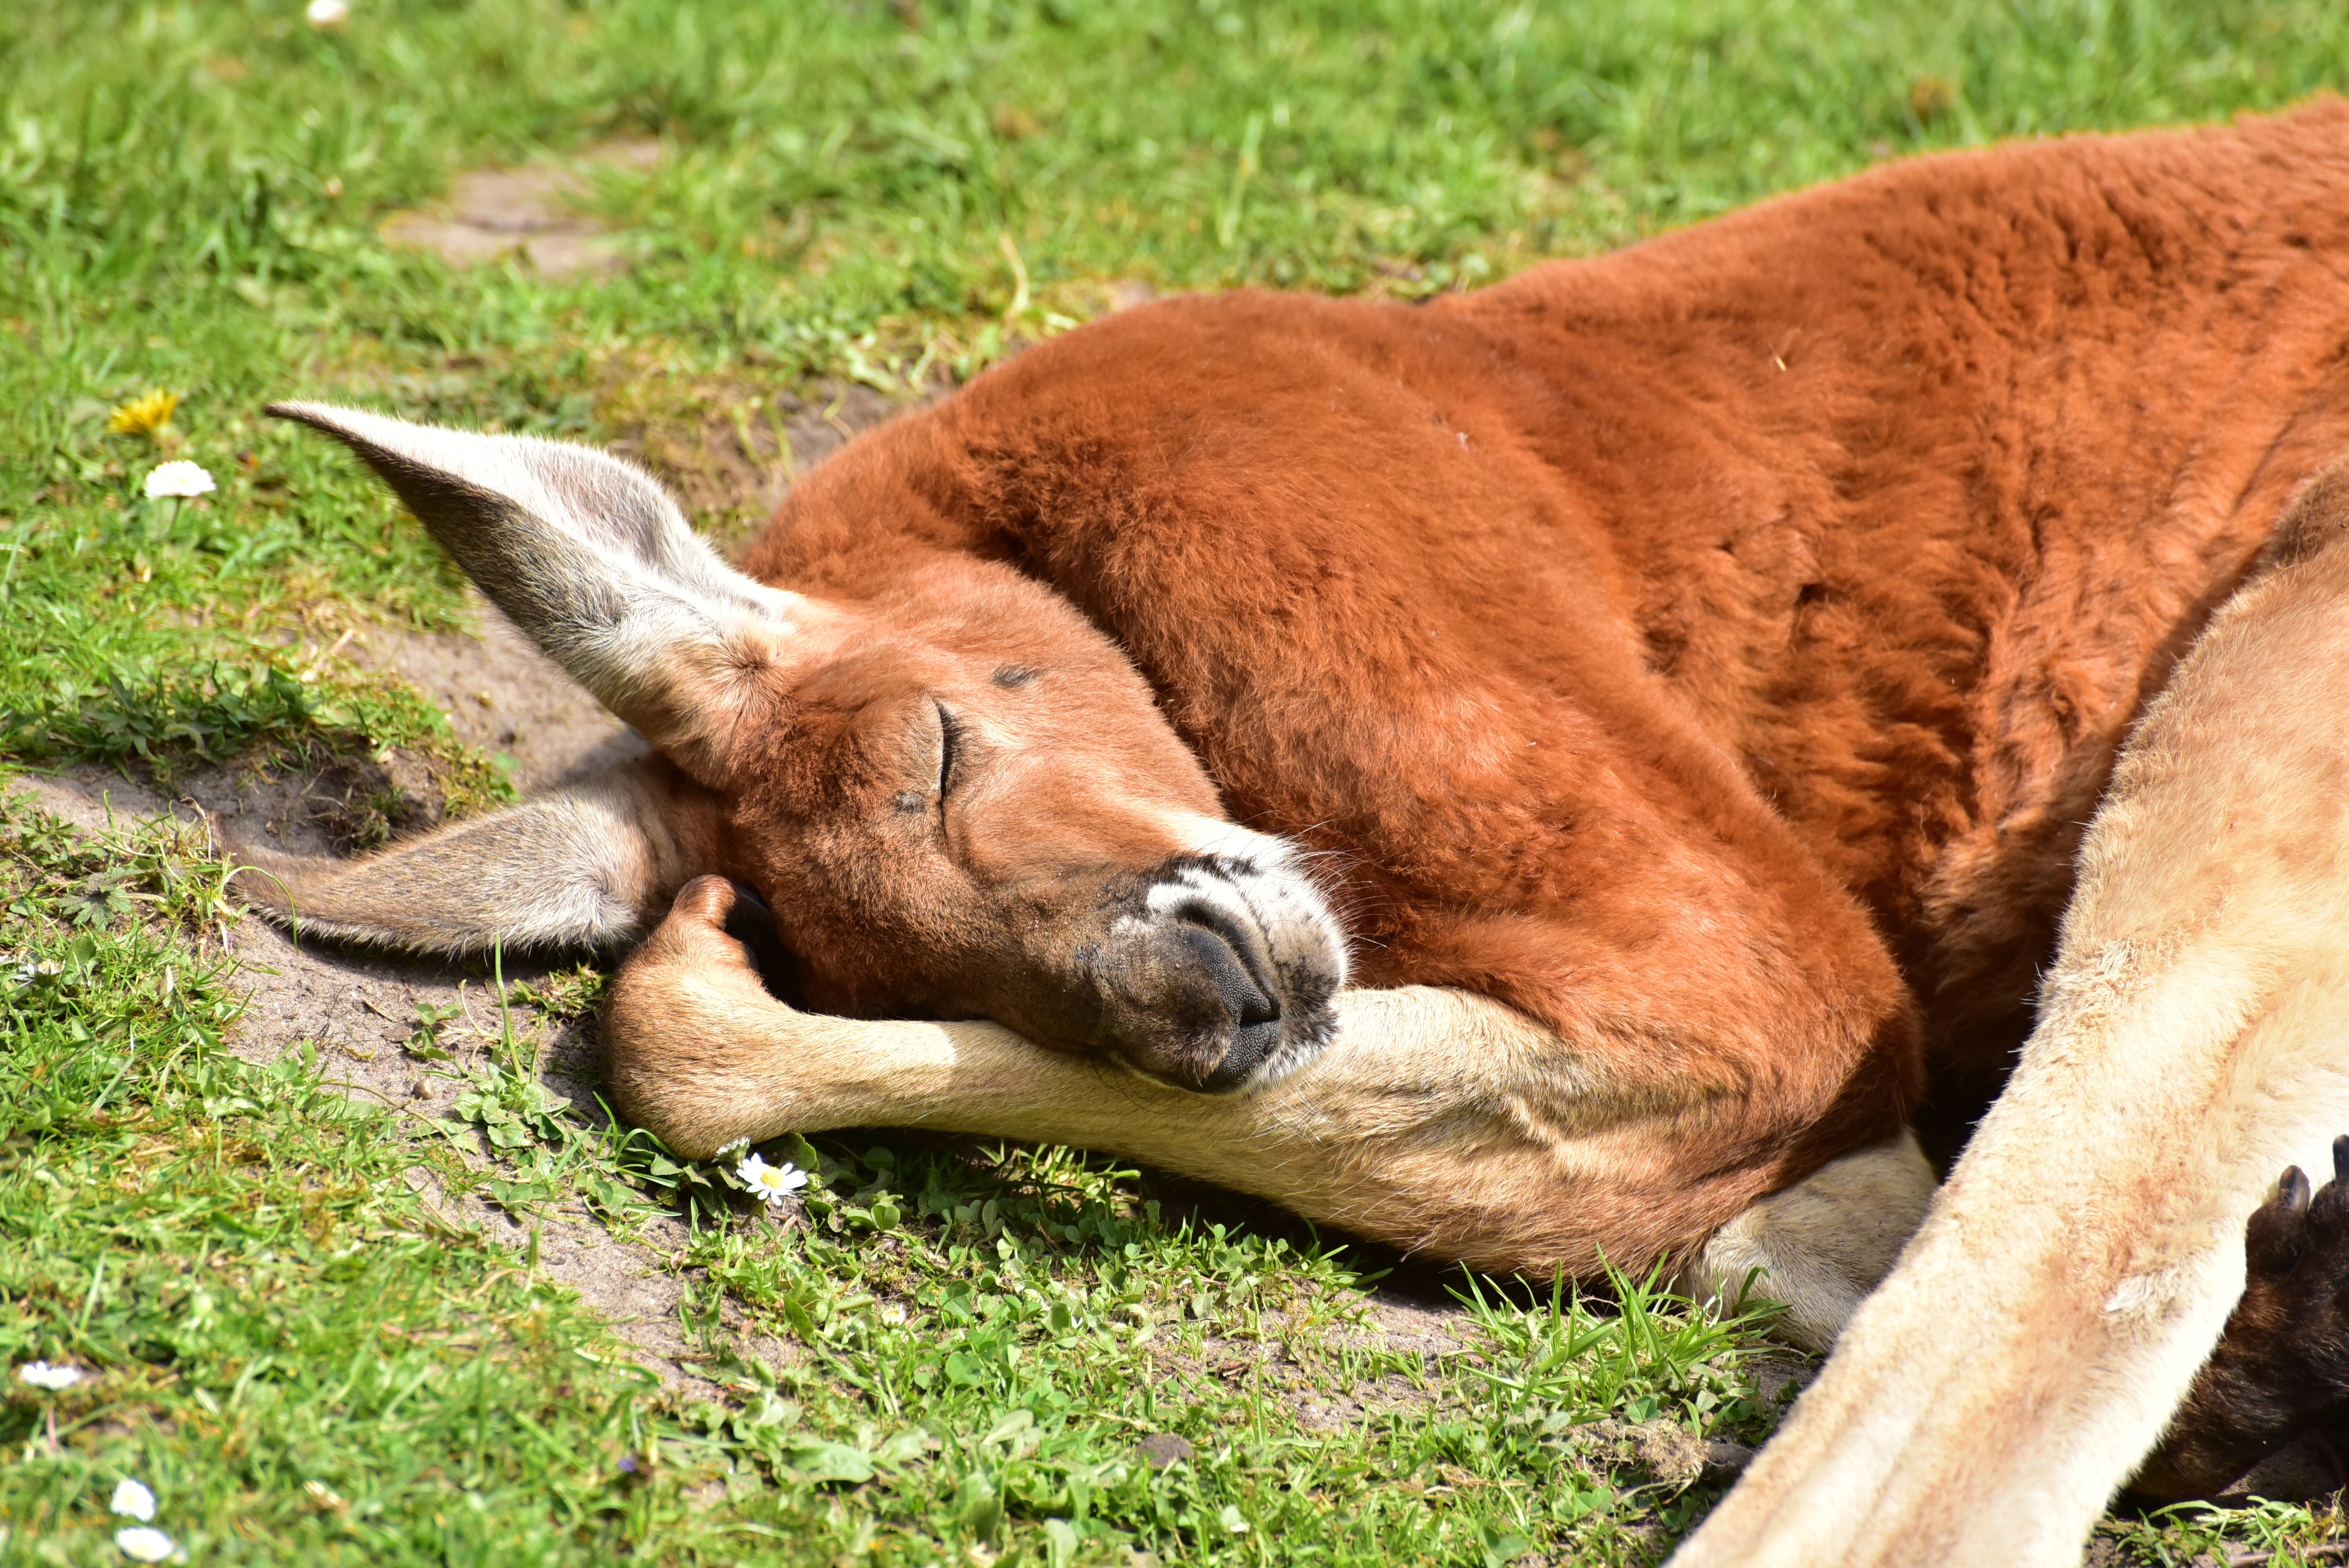
wildlife, zoo, grazing, mammal, fauna, australia, mammals, vertebrate, marsupial, foal, animal world, kangaroos, red kangaroo